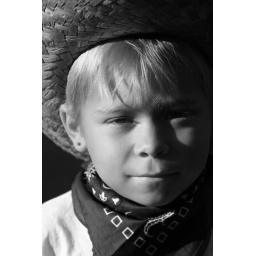
Decided to see what it was like in black and white